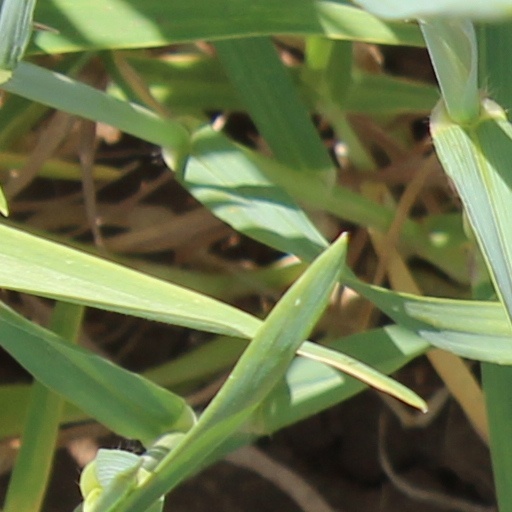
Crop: wheat